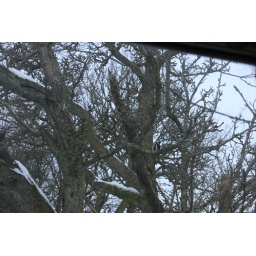
woodpecker in tree on Hague street in snow